United Kingdom in the Soviet–Afghan War

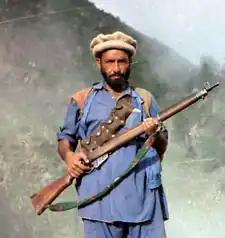
An Afghan mujahid carries a Lee–Enfield No. 4 in August 1985

From the start of the war the mujahideen were sent hundreds of thousands of old British army small arms, mostly Lee Enfield rifles, some of which were purchased from old Indian Army stocks. MI6 also sent nearly half a million rounds for rifles even though they from the army reserve supplies. These weapons proved highly popular amongst the Afghan resistance groups, they were accurate and could penetrate Soviet flak jackets that a Kalashnikov rifle could not.